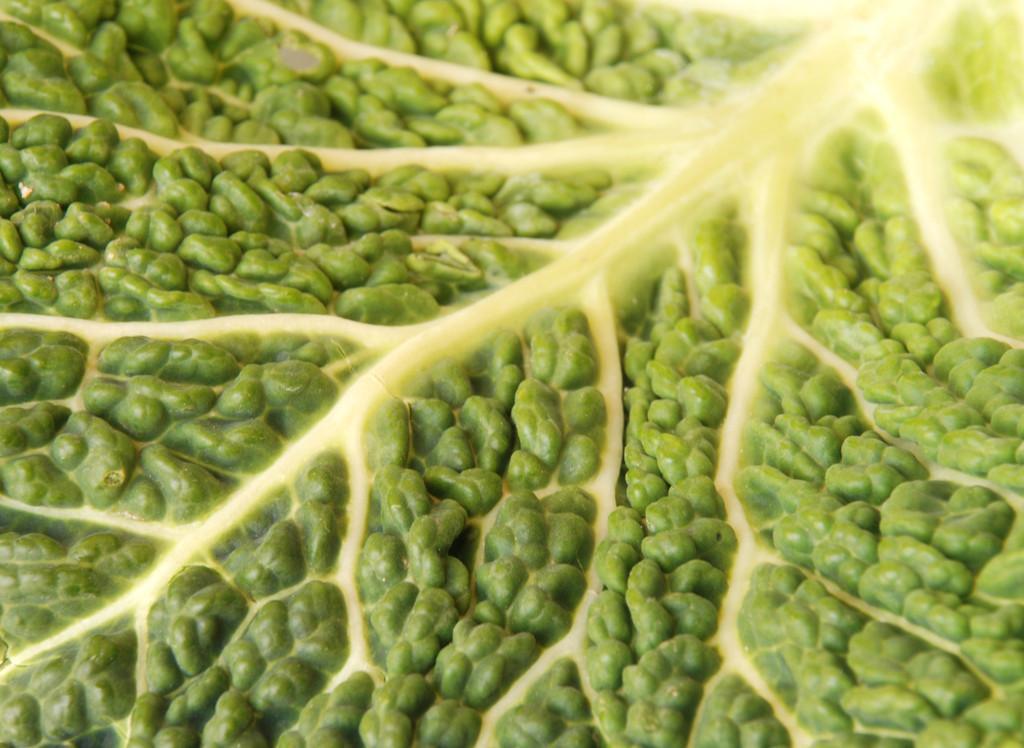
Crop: unknown
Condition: cabbage